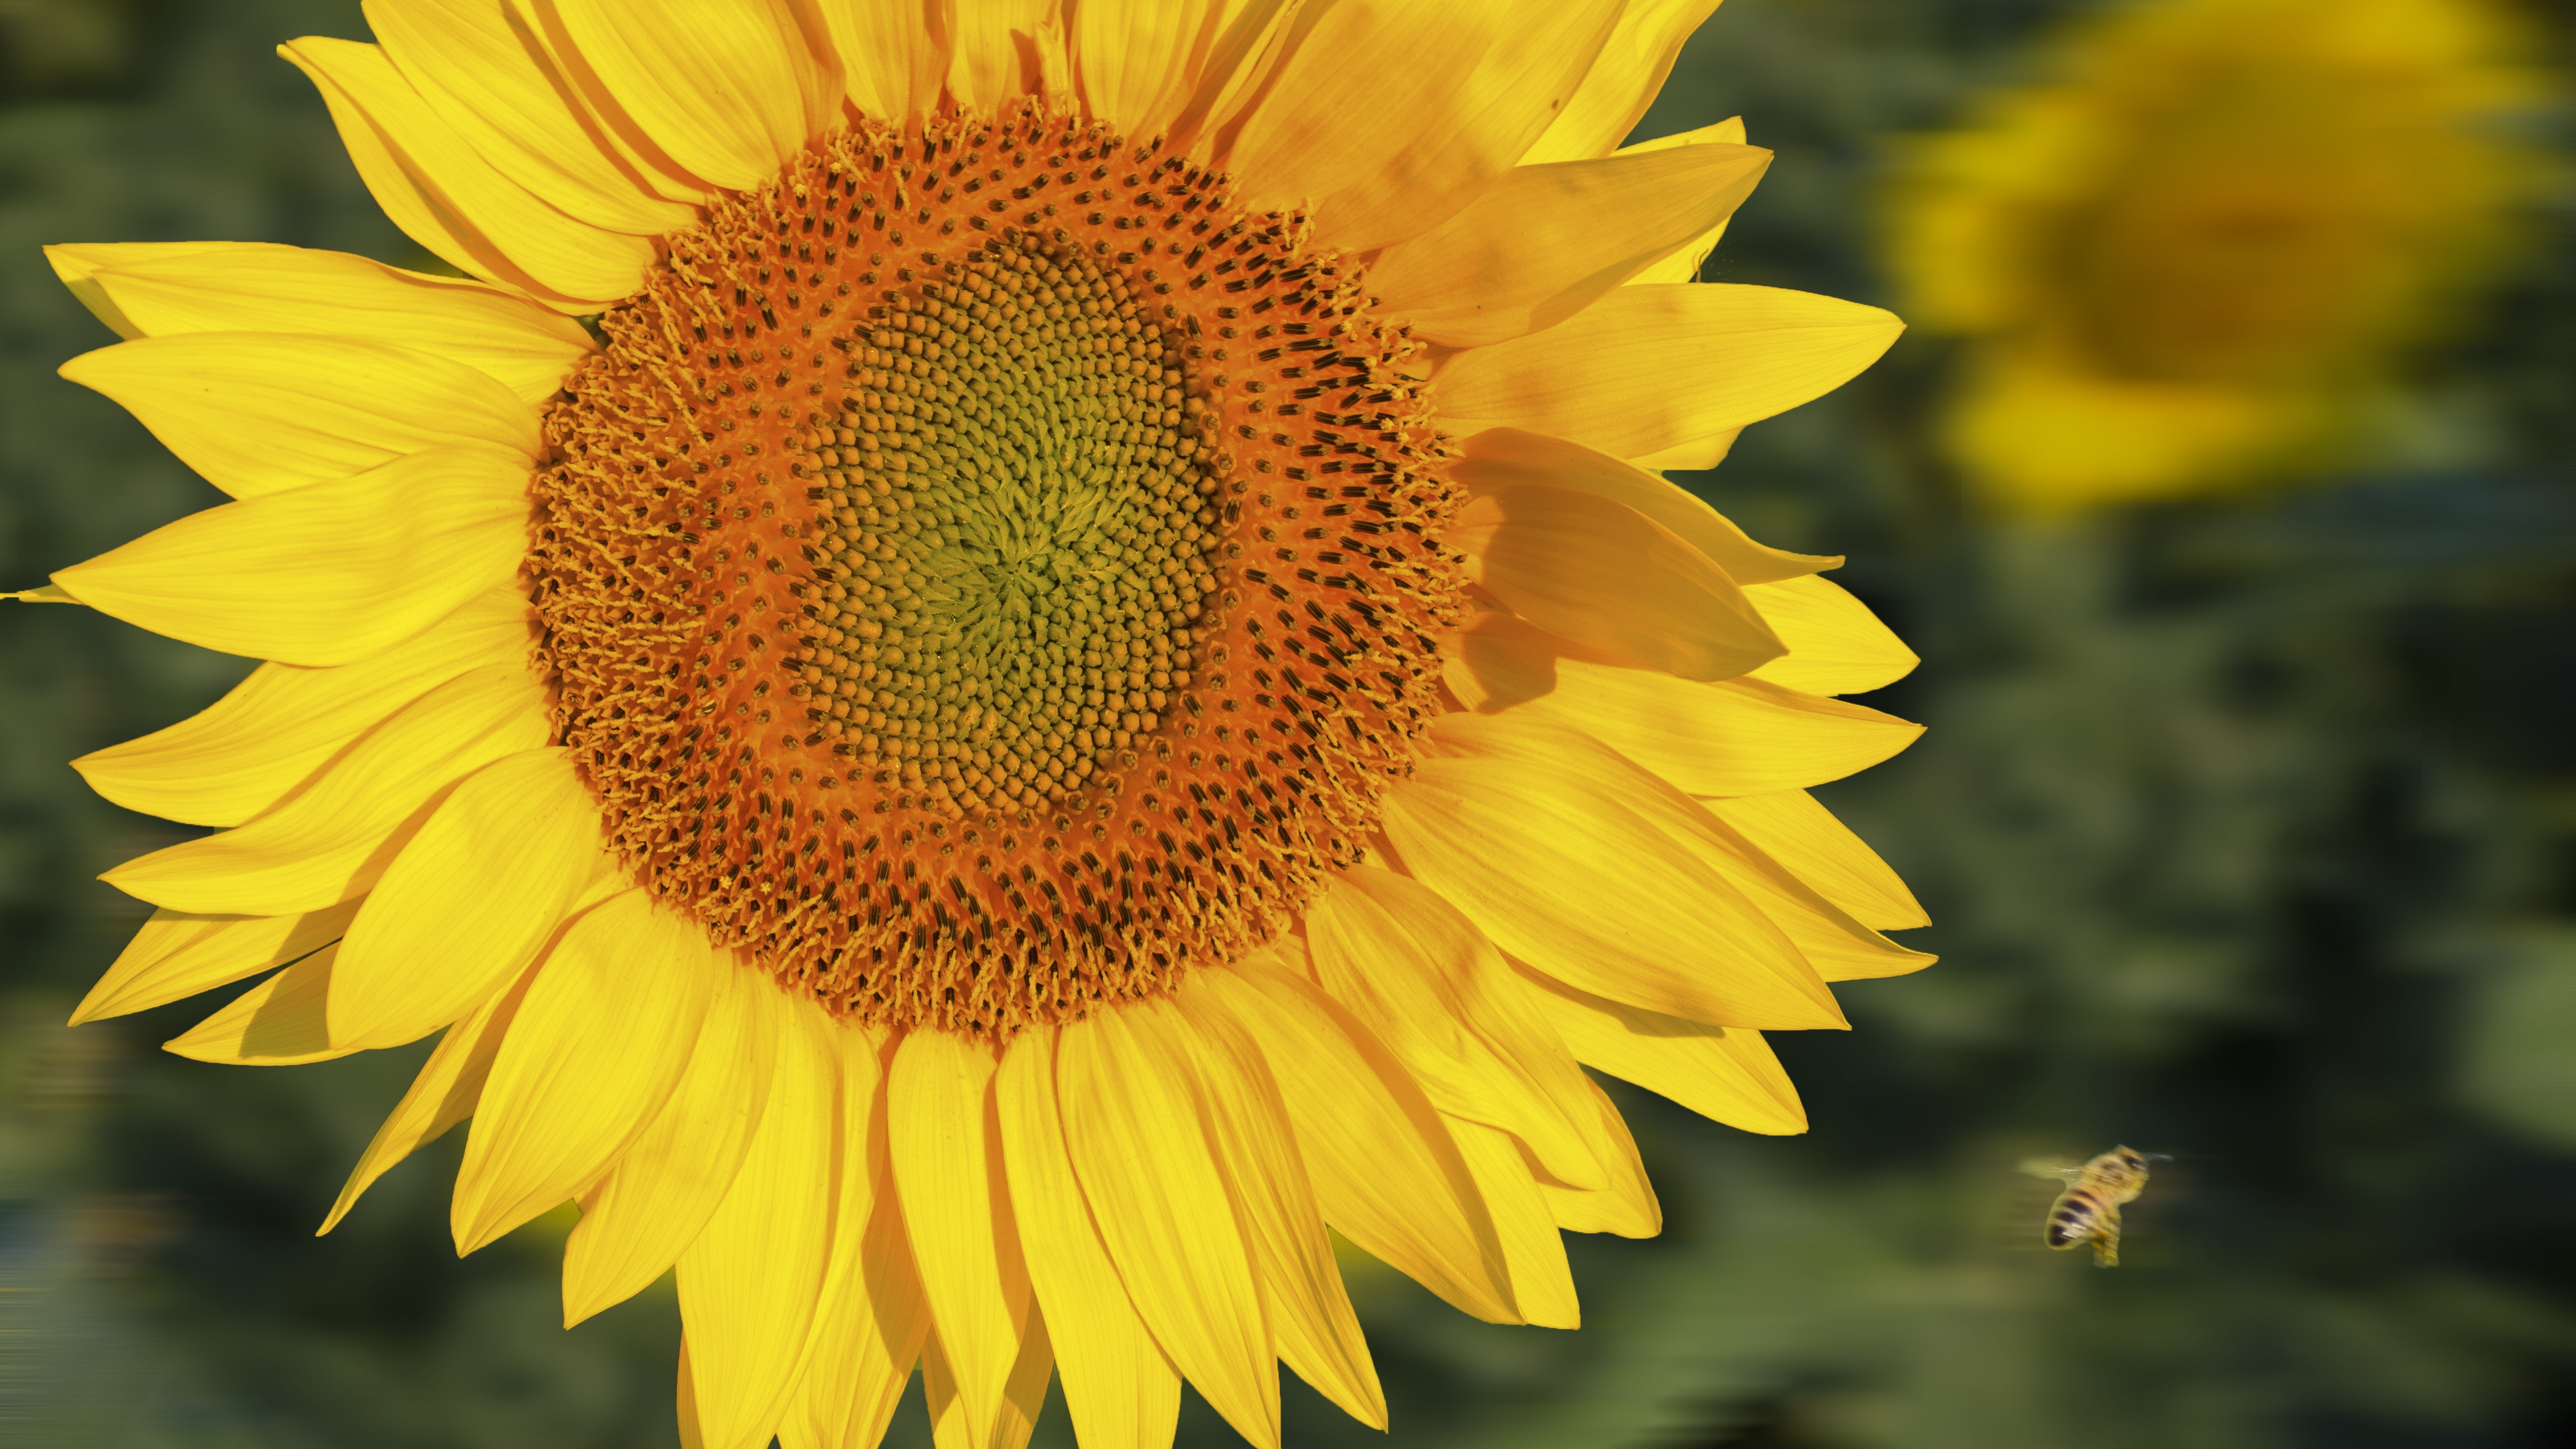
nature, plant, field, flower, petal, summer, botany, yellow, flora, sunflower, plants, bee, macro photography, flowering plant, daisy family, asterales, sunflower seed, plant stem, land plant